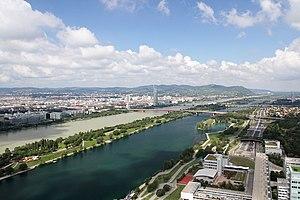
Le Neue Donau est un bras artificiel construit sur la rive est du Danube à Vienne, en Autriche. Il a pour but premier d'empêcher l'inondation, en cas de crue, des quartiers situés en bordure du fleuve.